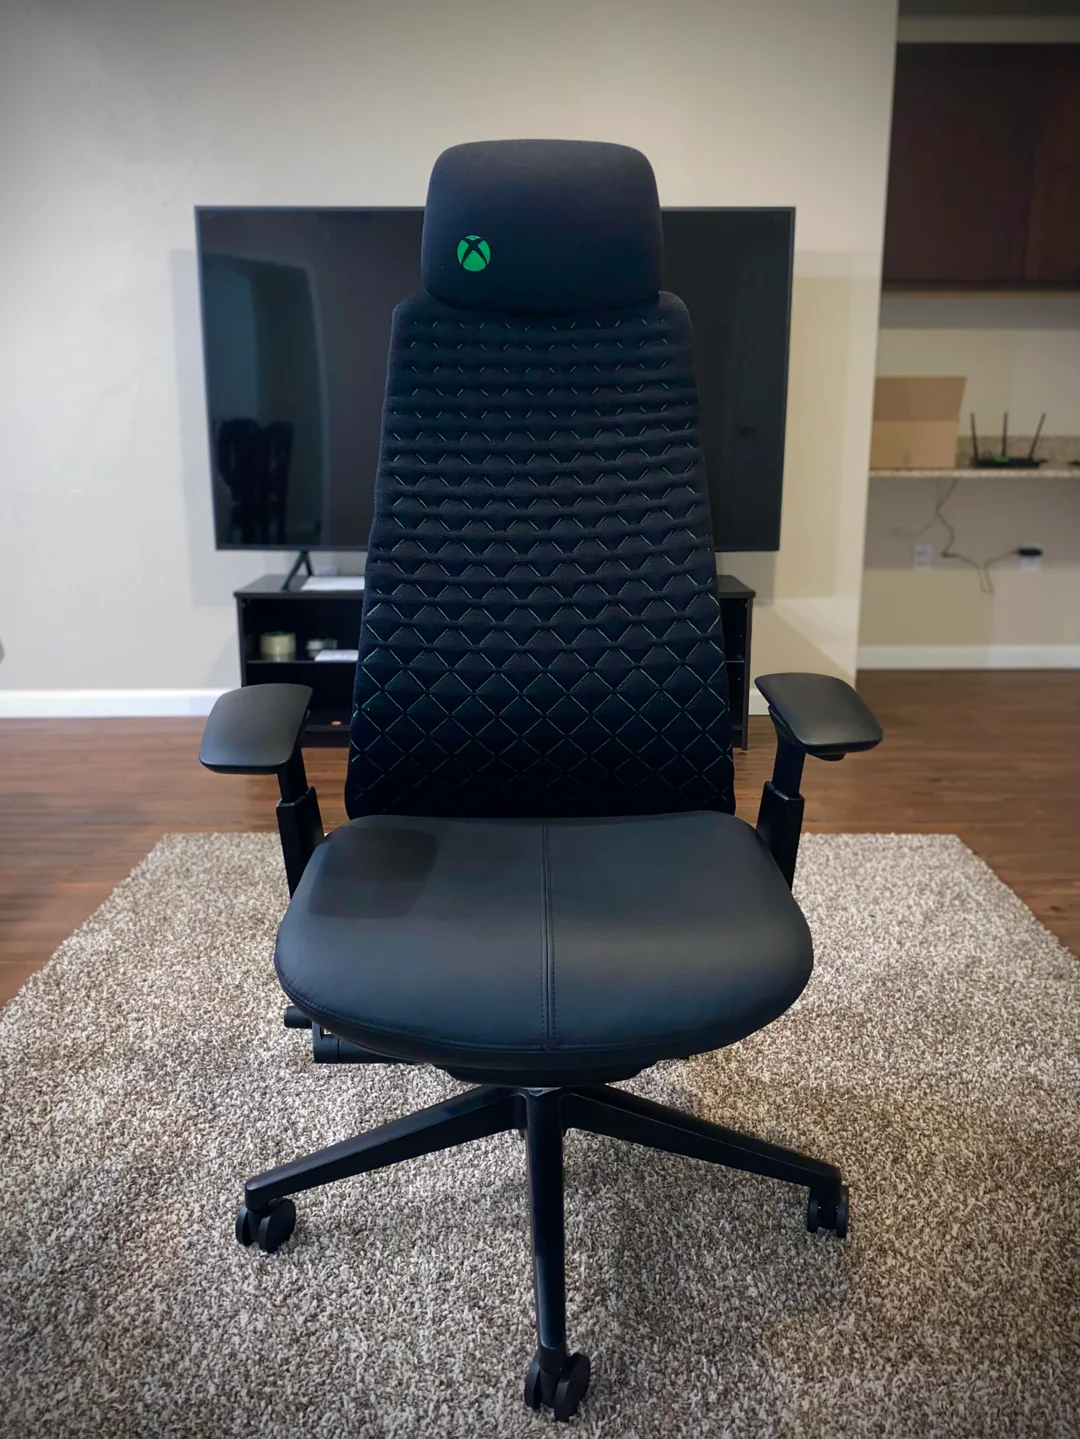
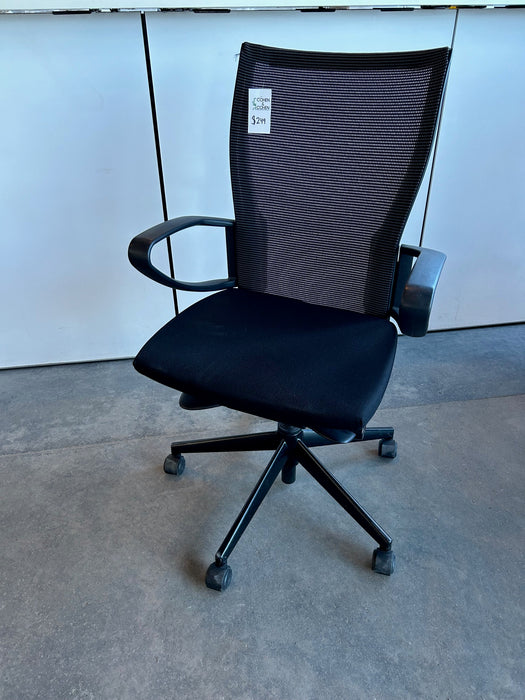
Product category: items_chair
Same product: no